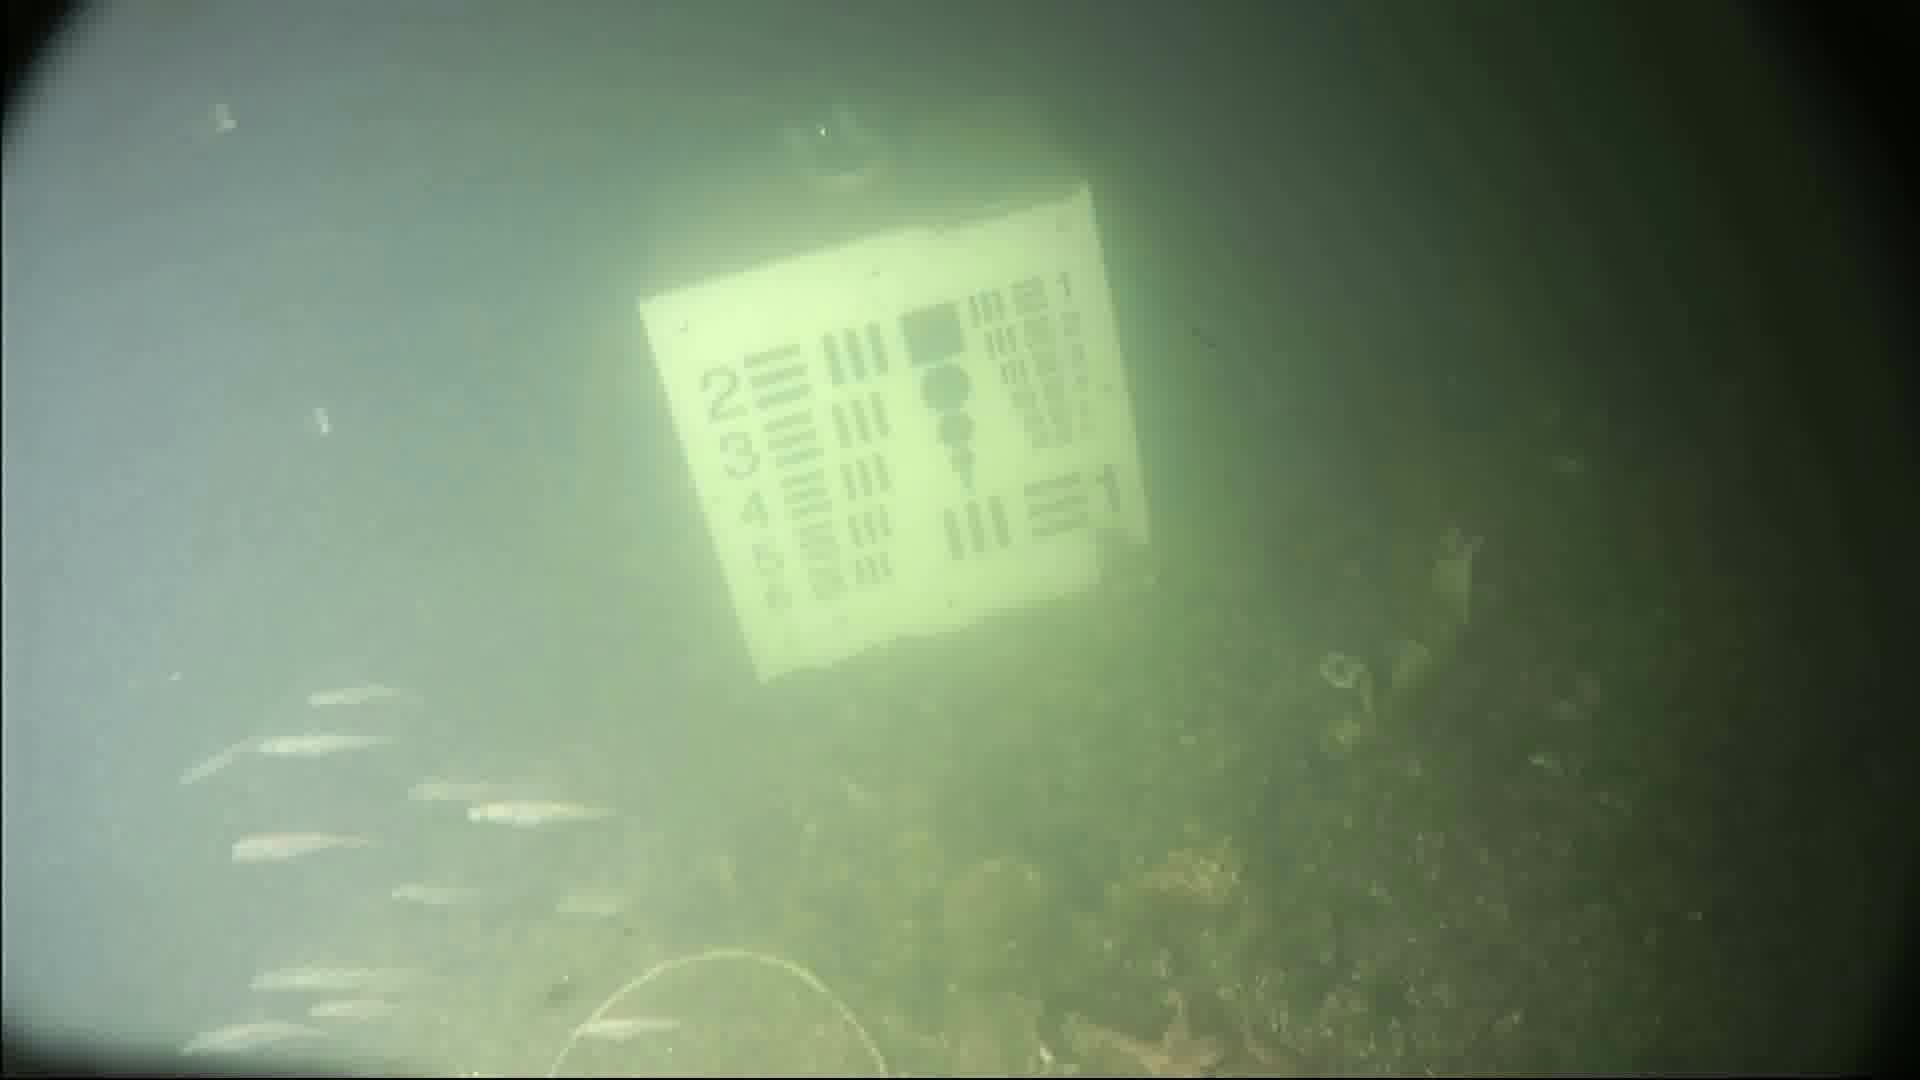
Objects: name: small_fish
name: starfish